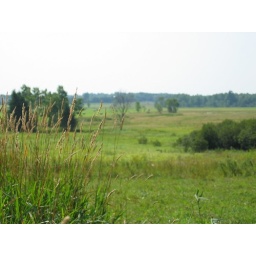
Behind my mom's house on a hill over looking a field.